Blackburn Buccaneer

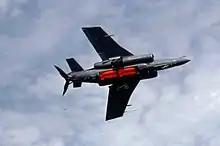
SAAF Buccaneer at AFB Waterkloof, c.1980

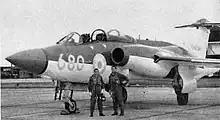
A 700Z Sqn Buccaneer S.1 at RNAS Lossiemouth in 1961

South Africa was the only country other than the UK to operate the Buccaneer, where it was in service with the SAAF from 1965 to 1991. In January 1963, even before the S.2 entered squadron service, South Africa had purchased 16 Spey-powered Buccaneers. The order was part of the Simonstown Agreement, in which the UK obtained use of the Simonstown naval base in South Africa, in exchange for maritime weapons. An order for a further 20 Buccaneers was blocked by British Prime Minister Harold Wilson's government.